MonsterVision

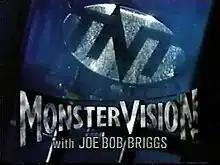

MonsterVision is an American variety series which aired on TNT from June 29, 1991 to September 16, 2000.